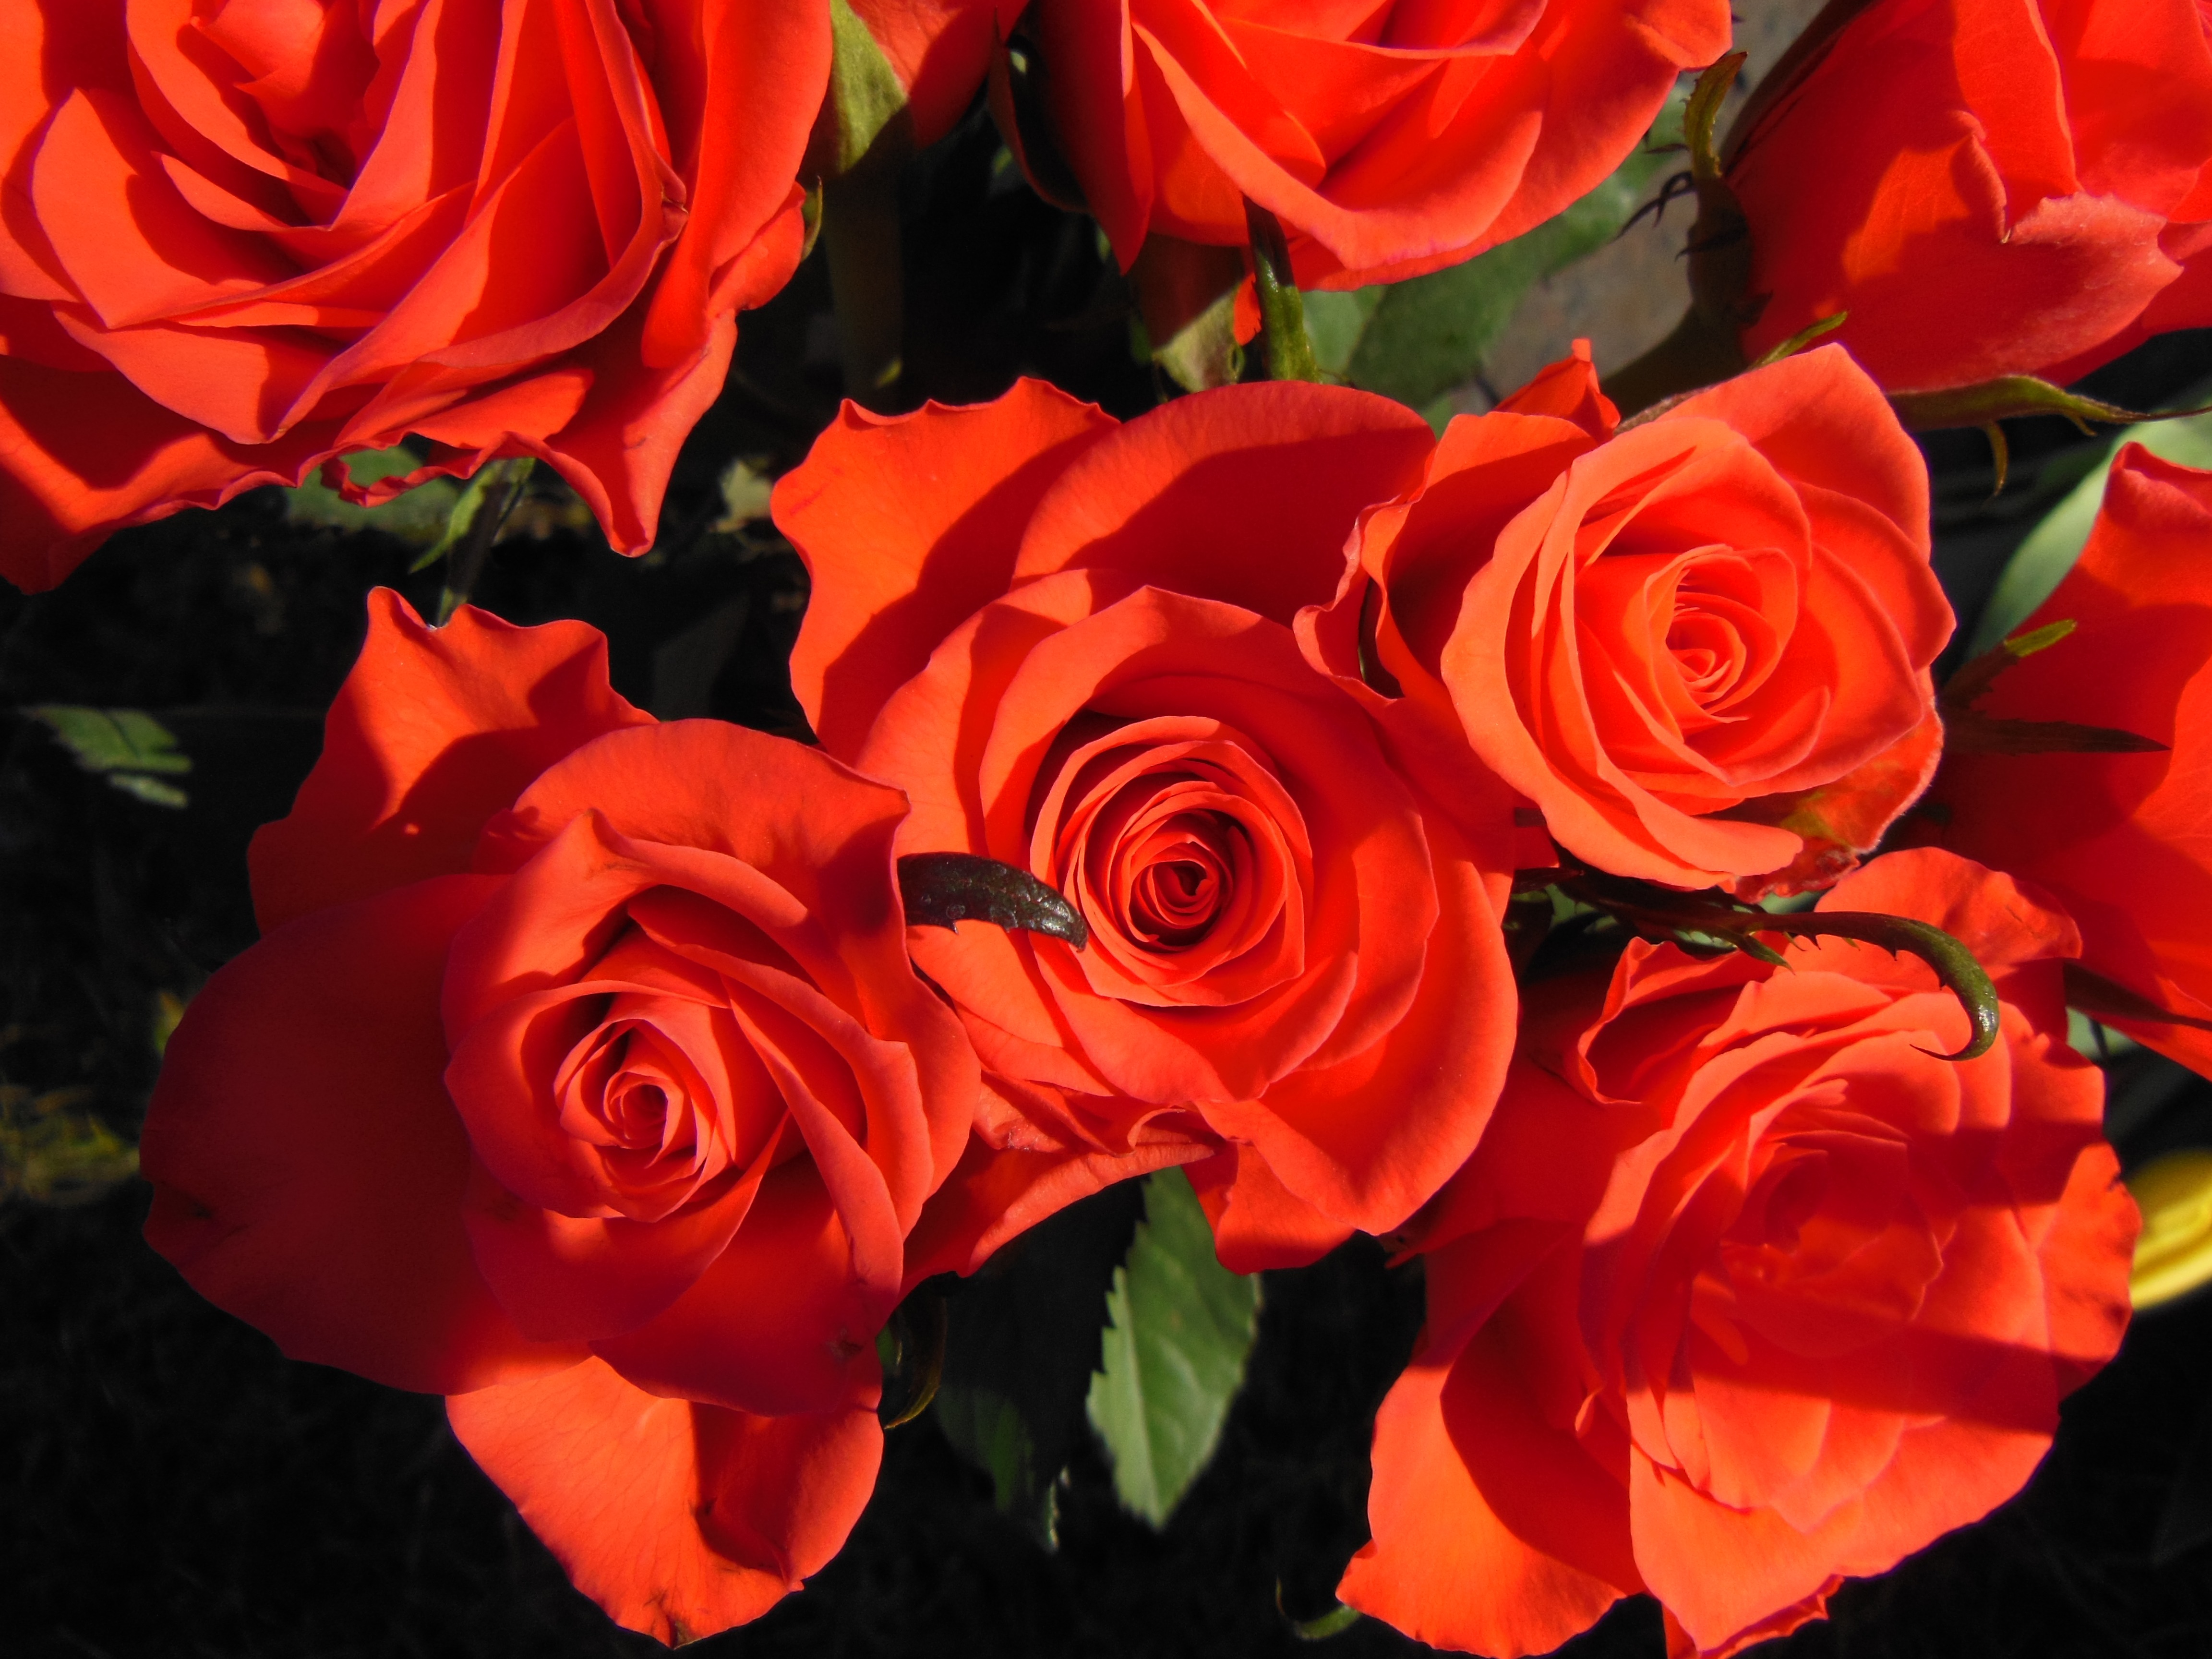
light, plant, warm, flower, petal, love, bouquet, rose, green, red, colorful, flora, plants, close up, roses, background, wallpaper, beautiful, elegant, fragrant, floribunda, macro photography, flowering plant, garden roses, rose family, red roses, annual plant, plant stem, land plant, warm colours, happy colour